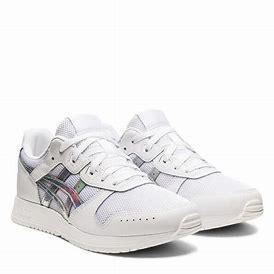
Brand: Asics
Model: Lyte Classic